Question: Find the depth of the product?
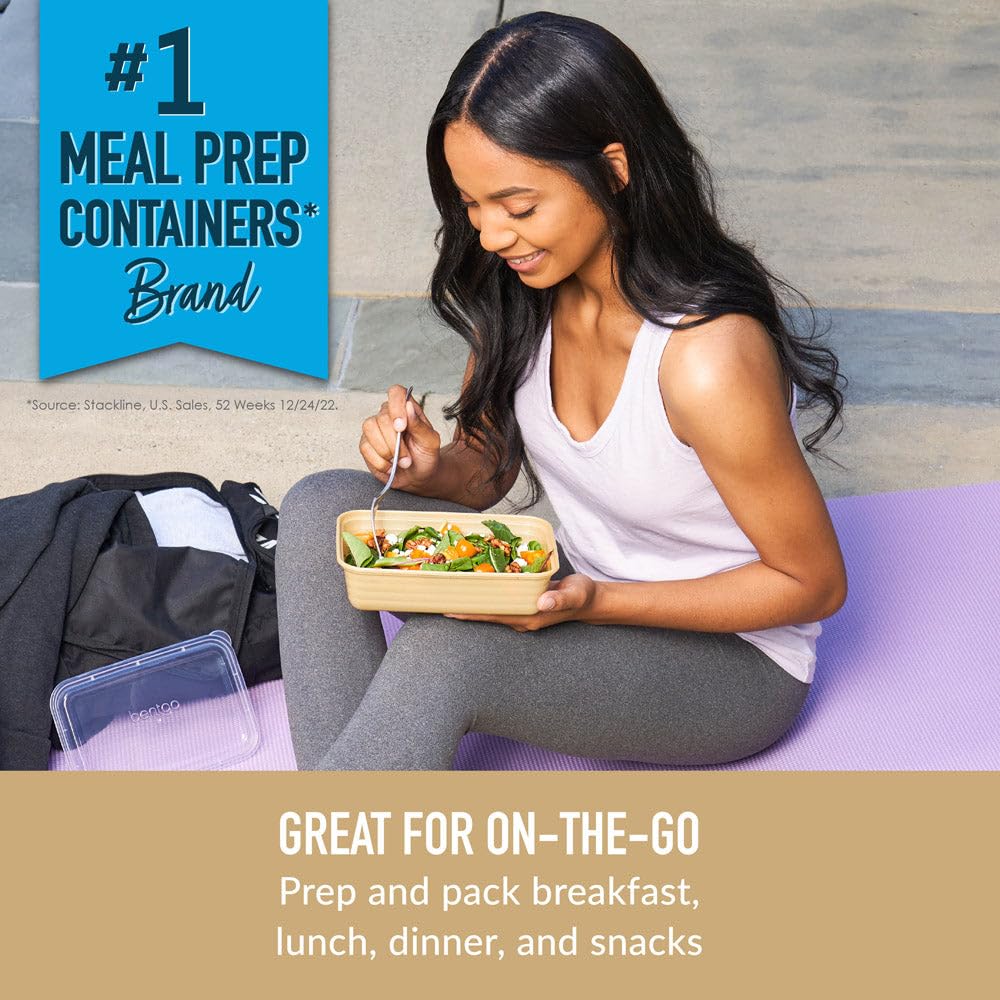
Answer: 22.0 inch